The Calls

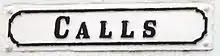
Street sign

The first evidence for the existence of the place-name "The Calls" is the street-name "Call Lane", first attested in 1557, but presumably referring to The Calls. The place-name "The Calls" is first attested in its own right in 1668, with the French definite article "le", as "Le Calls". The place first appears on maps from John Cossins' 1726 "Plan of Leeds", which shows a street labelled "Calls" running from the Leeds Bridge to Leeds Parish Church. The old street sign also shows it as "Calls", without "the".